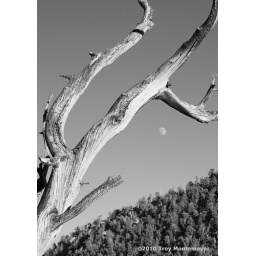
The nearly full moon rises behind the branches of a bristlecone pine tree in the White Mountains of California.